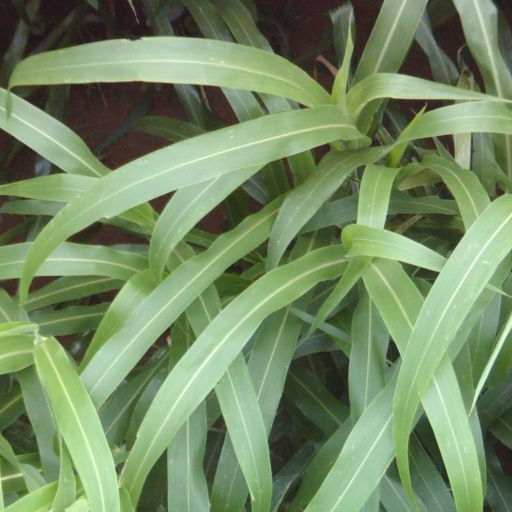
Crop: sorghum